Friedrich Drake

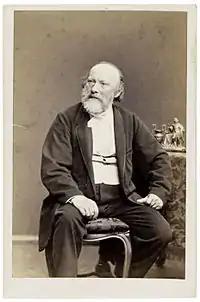
Friedrich Drake,

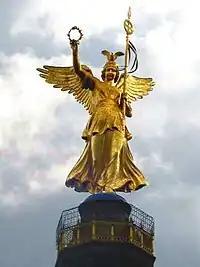
"Victory" on top of the Berlin Victory Column

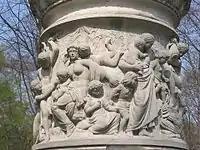
Detail on monument for King Frederick William III of Prussia in Berlin near Brandenburg Gate. 1849

Friedrich Drake (23 June 1805 – 6 April 1882) was a German sculptor and medallist, best known for his huge memorial statues.